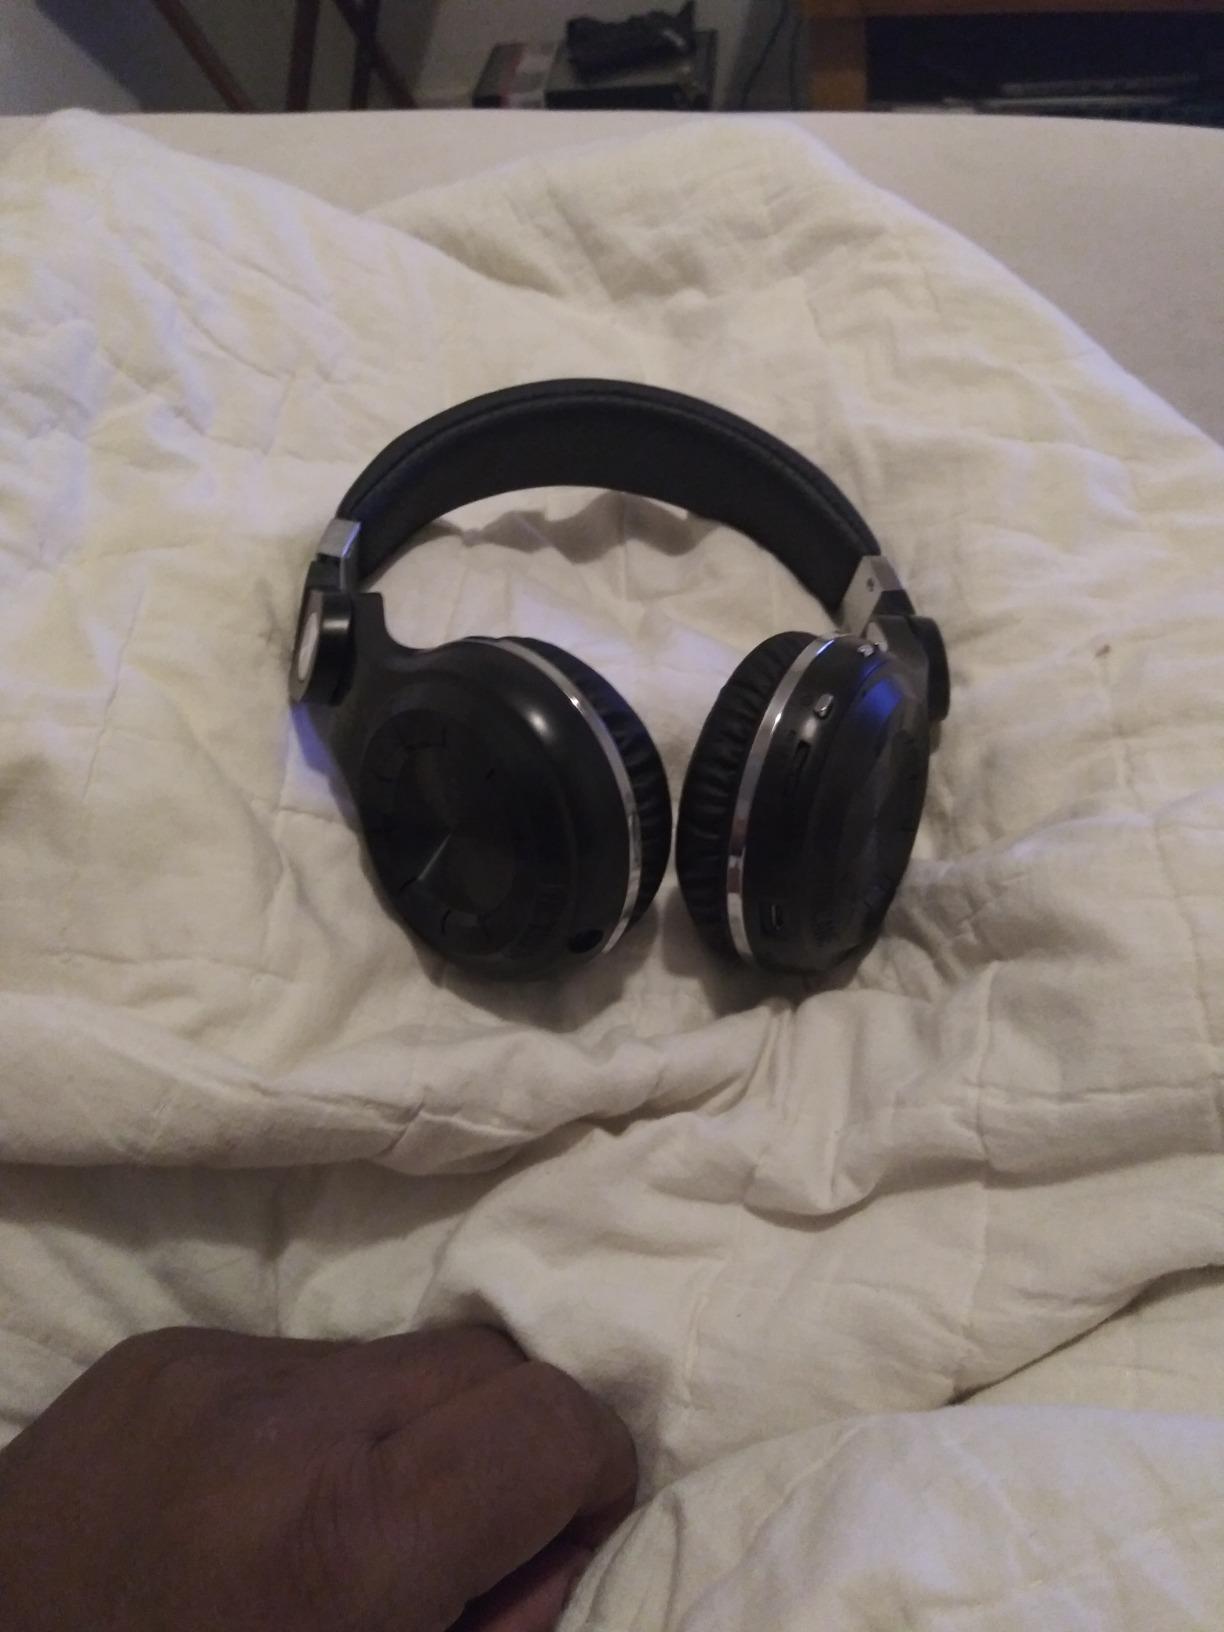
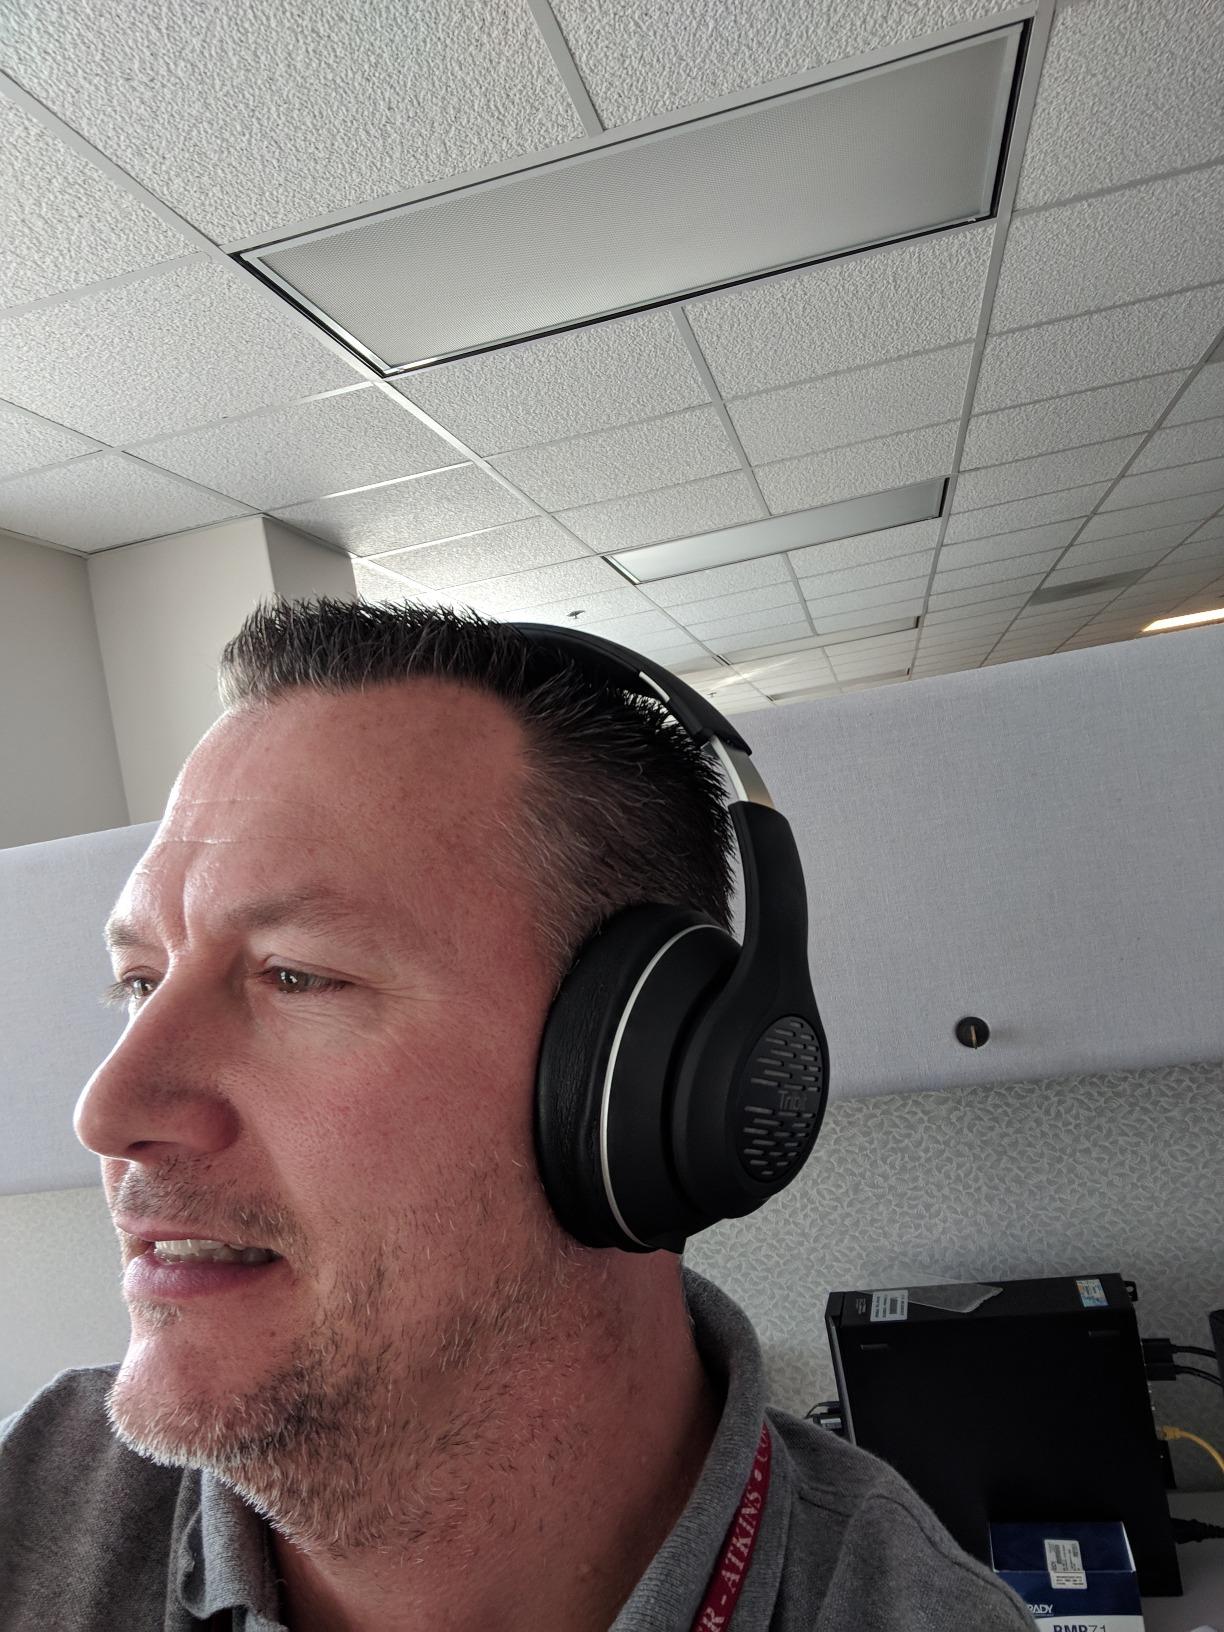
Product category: headphones
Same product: no